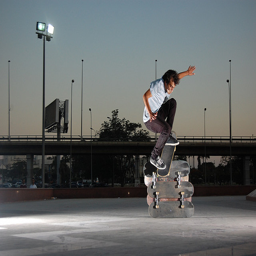
A man in white shirt doing a trick on a skateboard.
A person on a skateboard doing tricks on the cement
The man is riding down the ramp on his skateboard.
A man skateboarding on skateboards on gray pavement
A man doing a jumping trick on a skateboard with three other skateboards stacked up behind him.